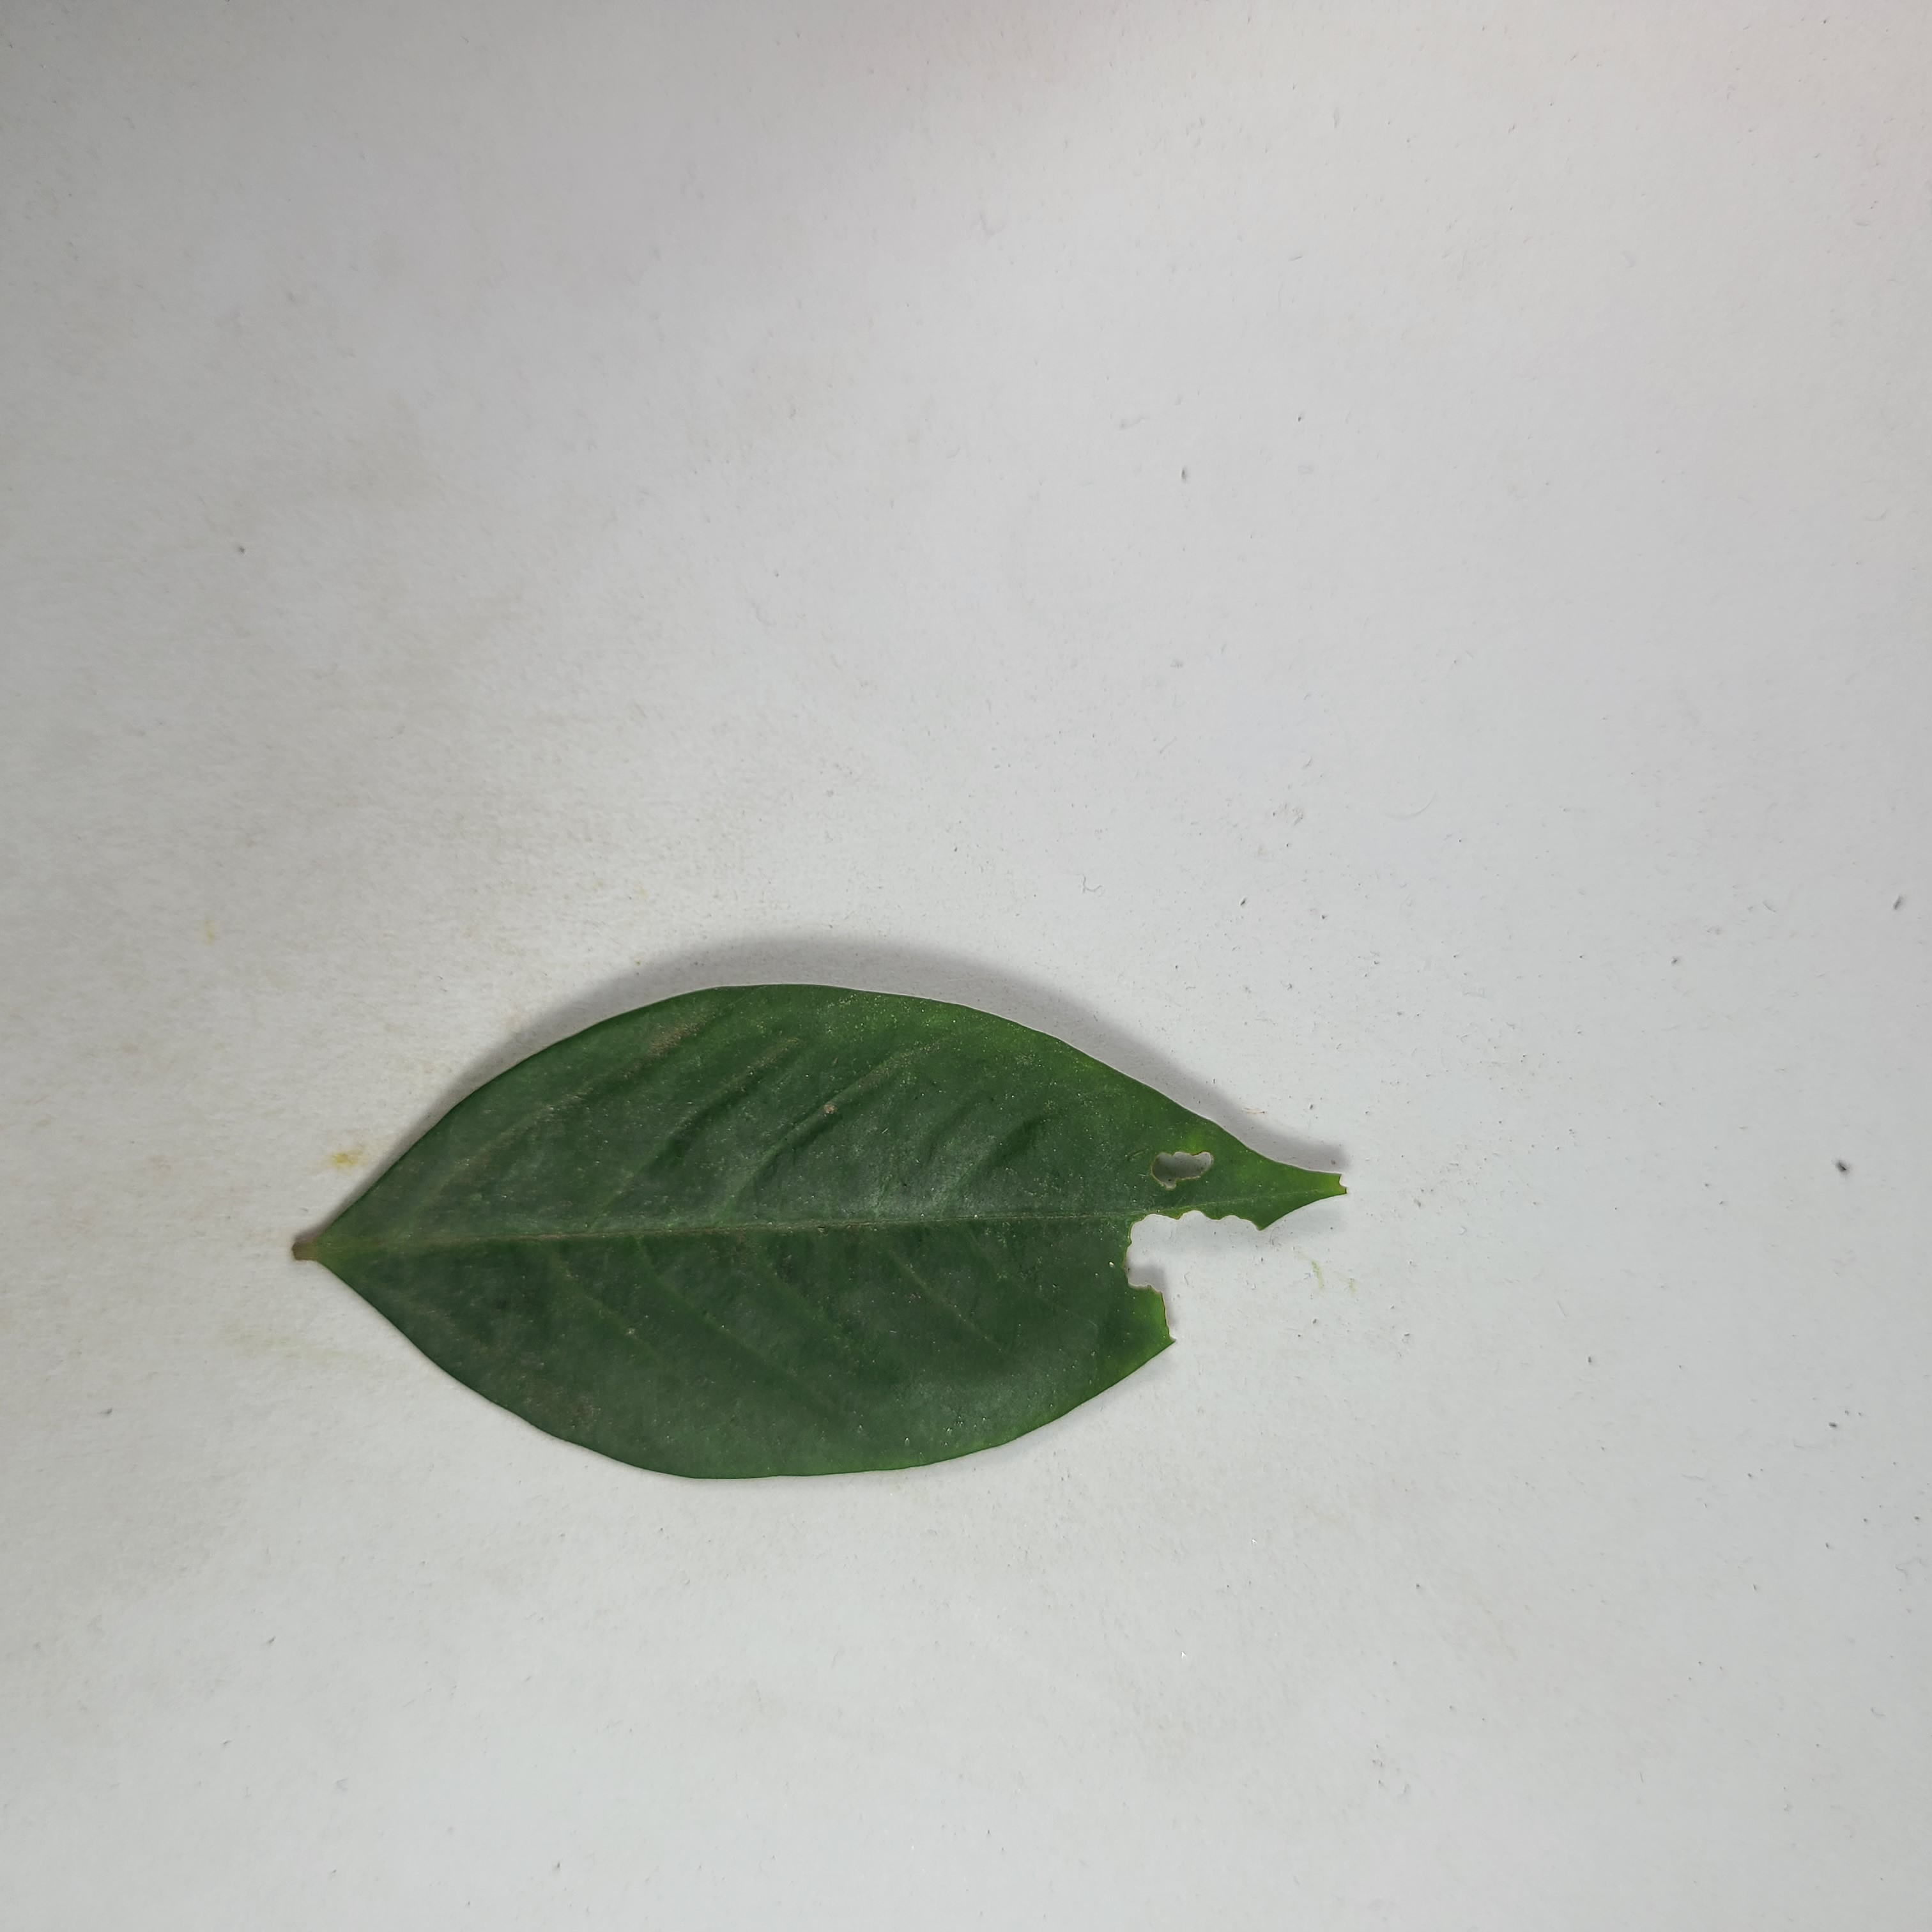
Label: Insect Hole leaves